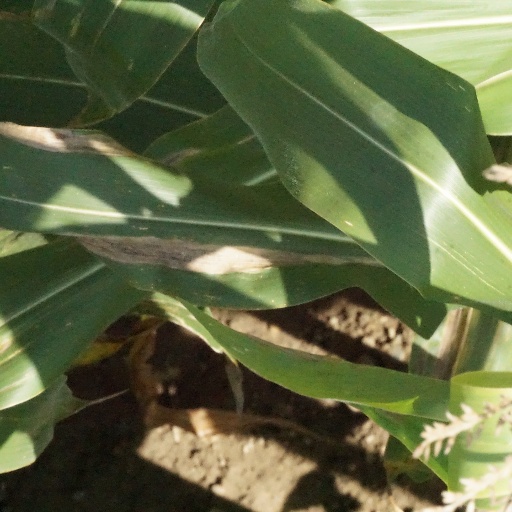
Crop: maize; corn